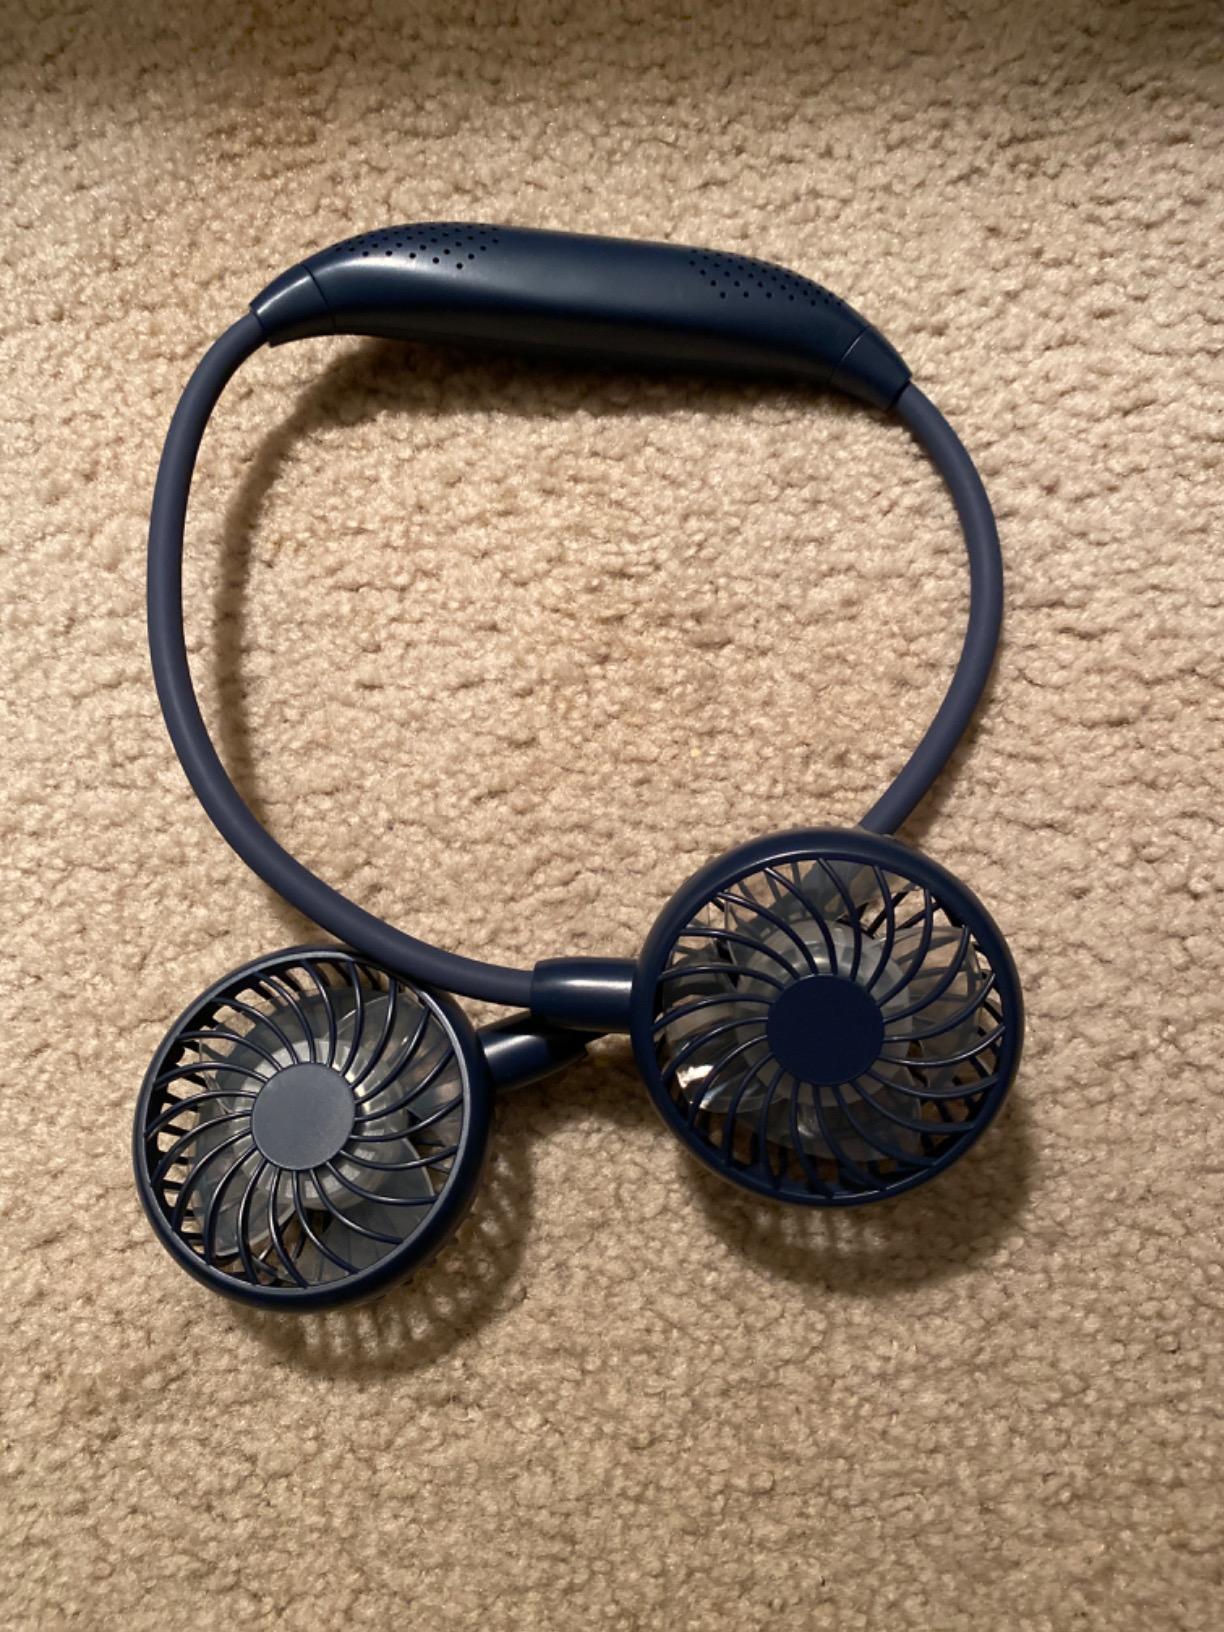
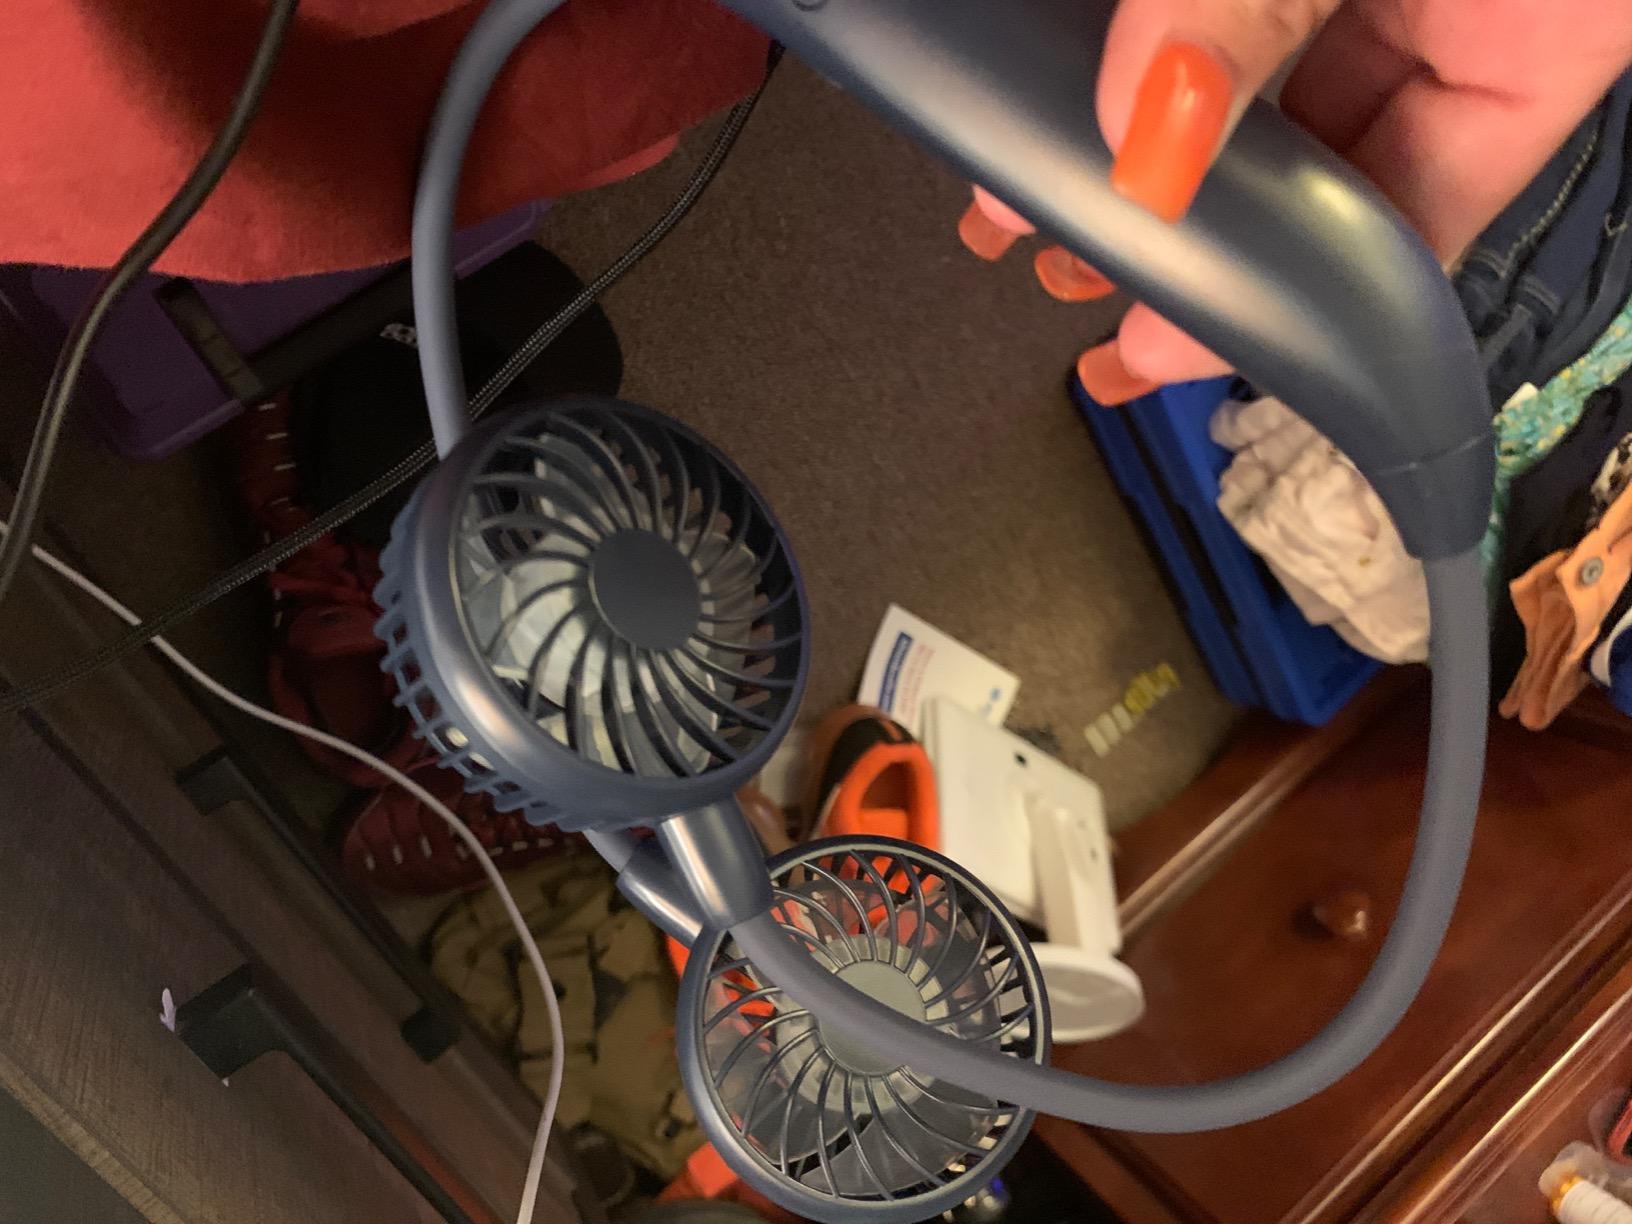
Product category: fan
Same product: yes